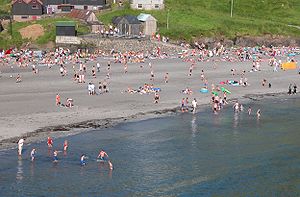
Leynar
Leynar er en bygd på Færøerne. Den ligger i Kvívíkar kommuna på Streymoys vestkyst. Bebyggelsen ligger spredt ovenfor stranden Leynasandur, som er et populært badested og rekreationsområde om sommeren. I dalen lige ved Leynar ligger søen Leynavatn, hvor det er populært at fiske. Fra Leynar går Vágatunnilin over til Vágar.